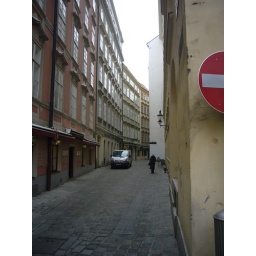
The yellow house on the right was once inhabited by Mozart.